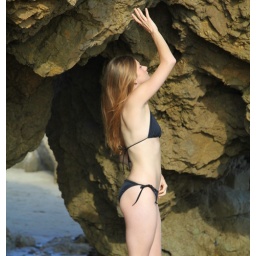
Photoshoot of a pretty model with long blonde hair and blue eyes in a black bikini.